Temri

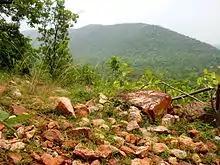
forest area in temri village

Temri has an average elevation of and is almost from its district headquarters, Bargarh. It is about from its capital city of Bhubaneshwar.